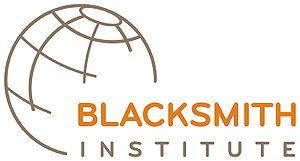
Pure Earth est une organisation non gouvernementale américaine fondée en 1999. Son siège est à New York. Elle œuvre dans les domaines de la santé et la pollution. Dans ce cadre elle recherche, suit et dépollue les sites toxiques, à l'aide de financements publics ou privés. L'ONG participe aussi à la Global Alliance on Health and Pollution et à la commission Santé et Pollution de la prestigieuse revue scientifique américaine The Lancet.